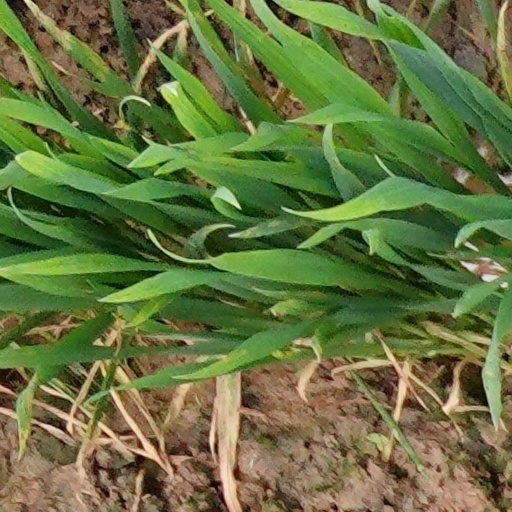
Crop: wheat